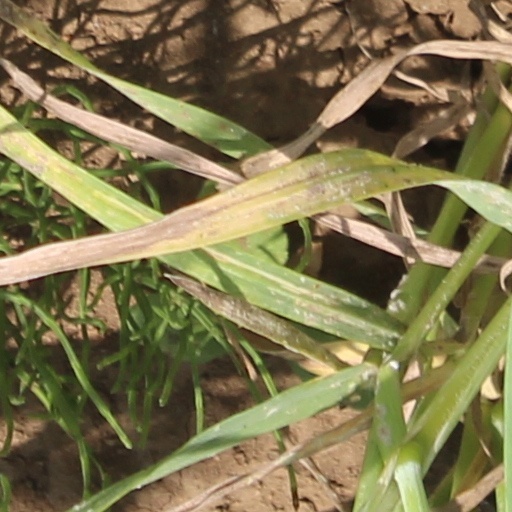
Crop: wheat